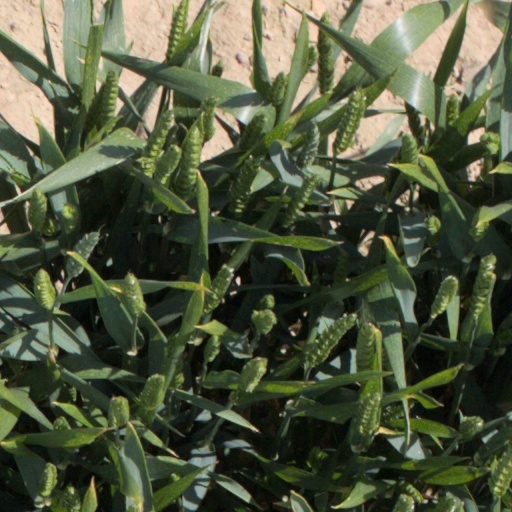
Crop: wheat